Steve Levy

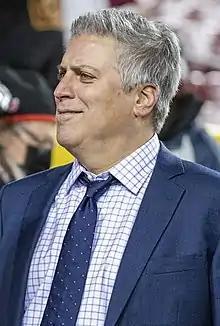
Levy in 2021

Steve Levy (born March 12, 1965) is an American journalist and sportscaster for ESPN. He is known for his work broadcasting college football, "Monday Night Football" and the National Hockey League.